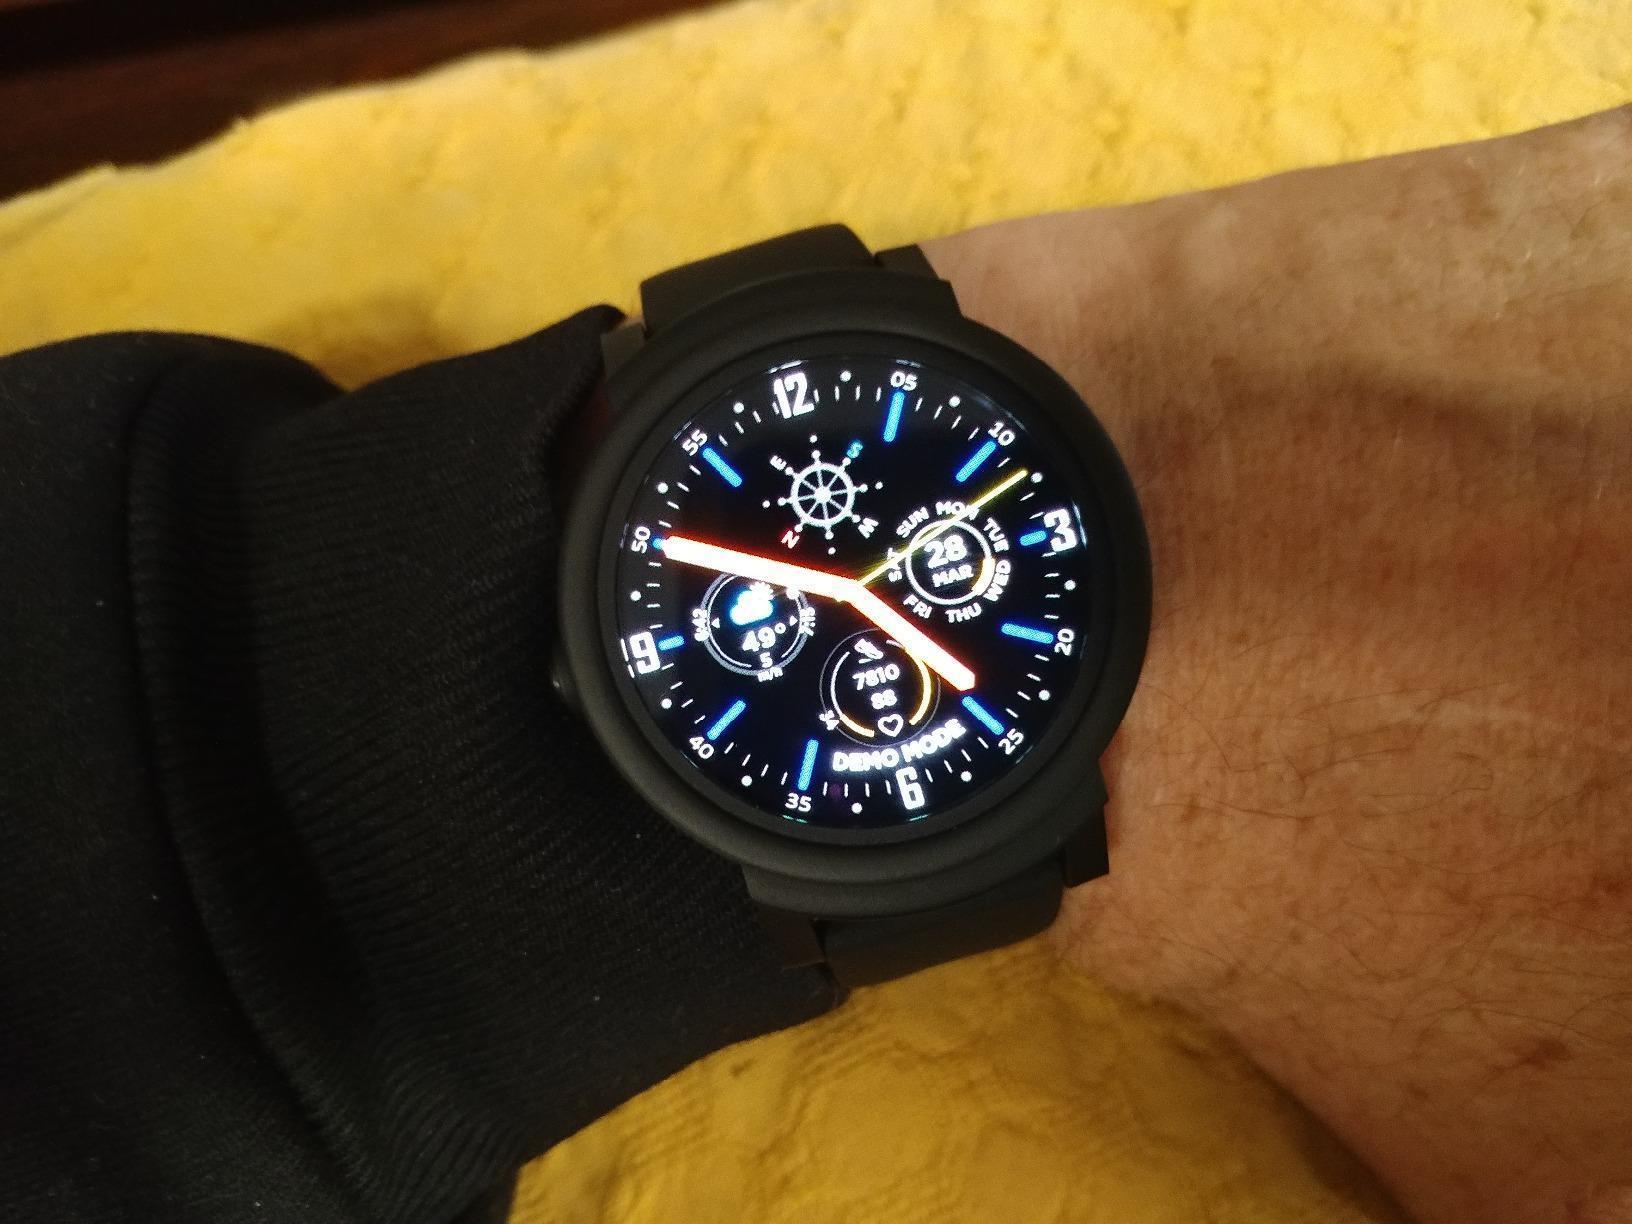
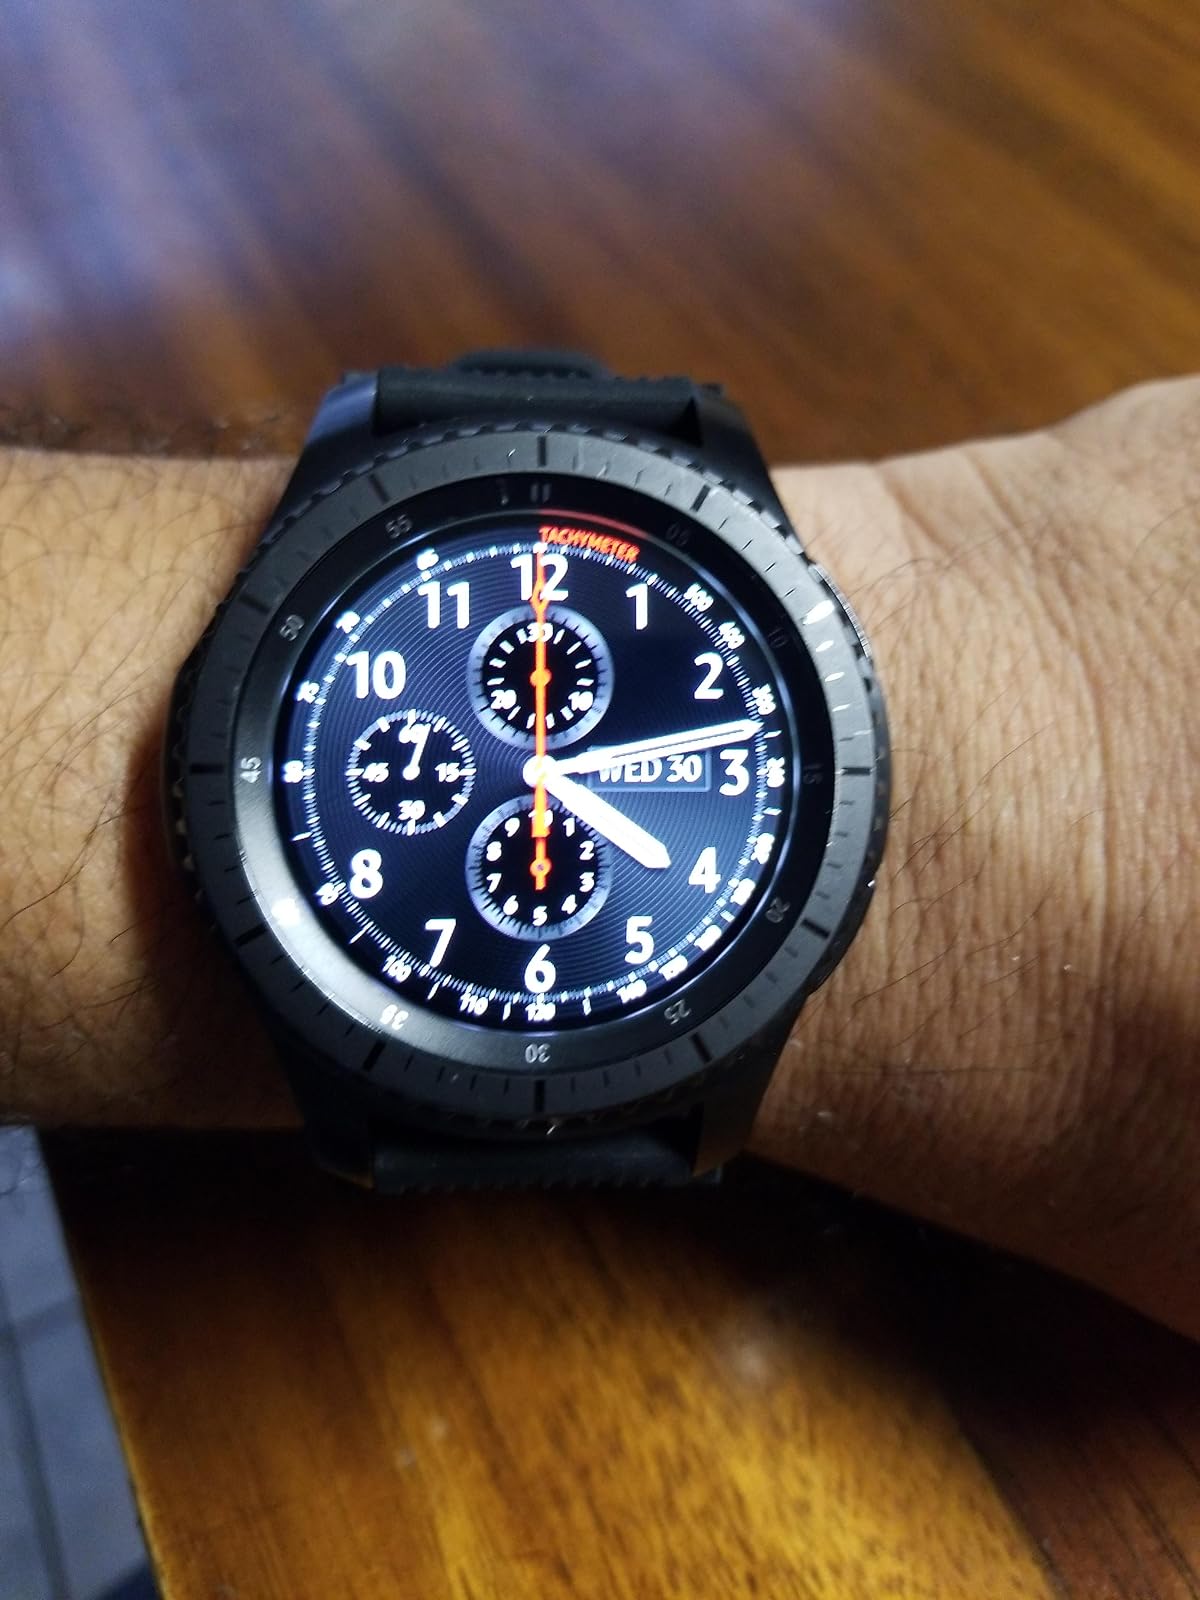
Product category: smartwatch
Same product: no